Comparison diagram

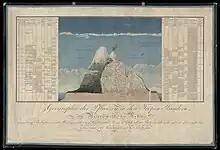
Alexander von Humboldt's "Ideas for a geography of plants, together with a nature paintings of the tropics," 1805.

Comparison charts originate from the late 18th century and early 19th century. One of its roots are the 18th century nautical chart, which could offer a comparison of shore or coastal profiles. These were made popular by the English cartographer and a publisher of maps William Faden (1749–1836).